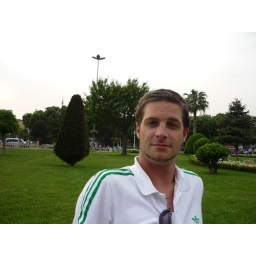
Steve illegally sitting on the grass in front of the blue mosque